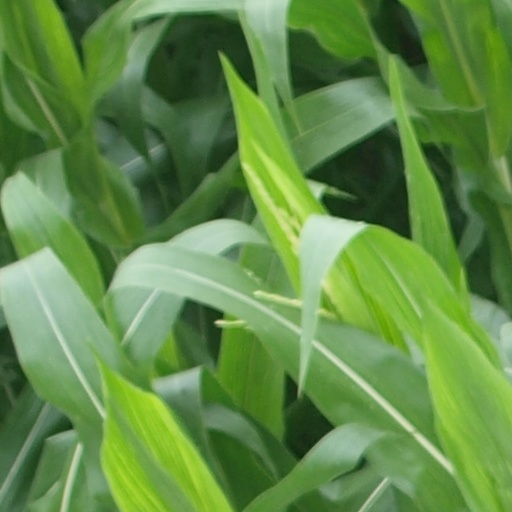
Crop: maize; corn